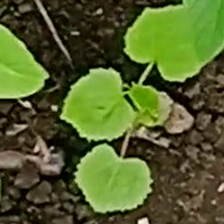
Weed species: Little_Mallow(Malva parviflora)